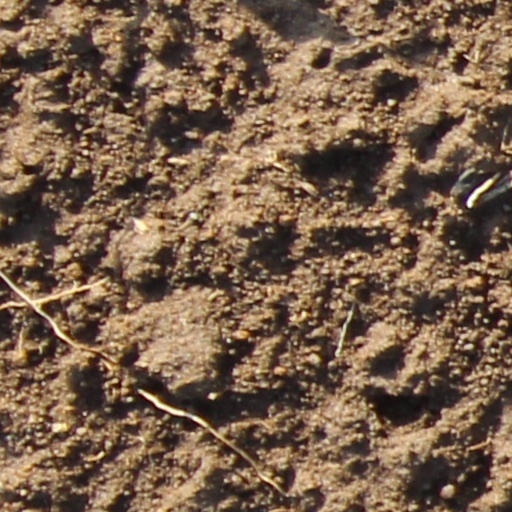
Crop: wheat